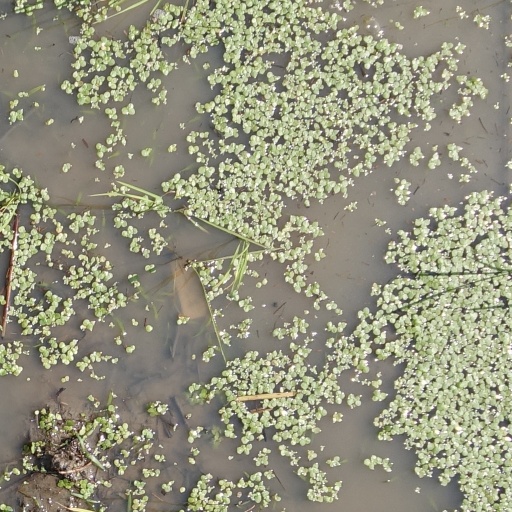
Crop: rice